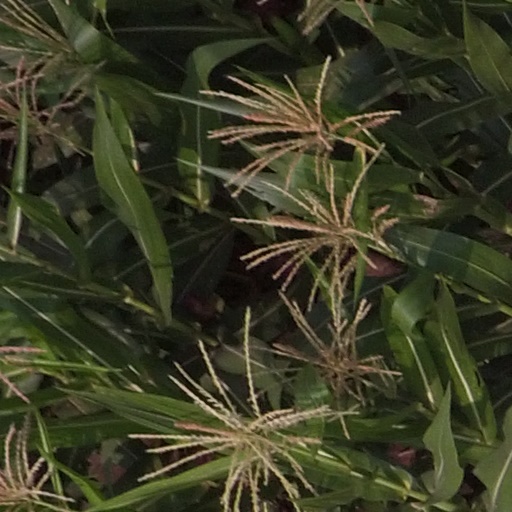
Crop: maize; corn